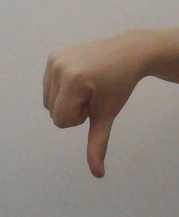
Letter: waw